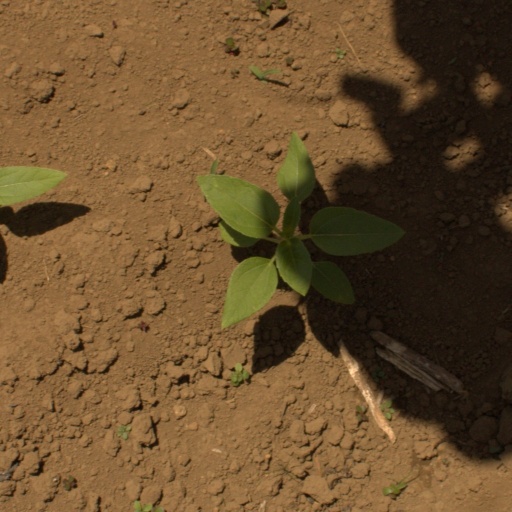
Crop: Jerusalem artichoke